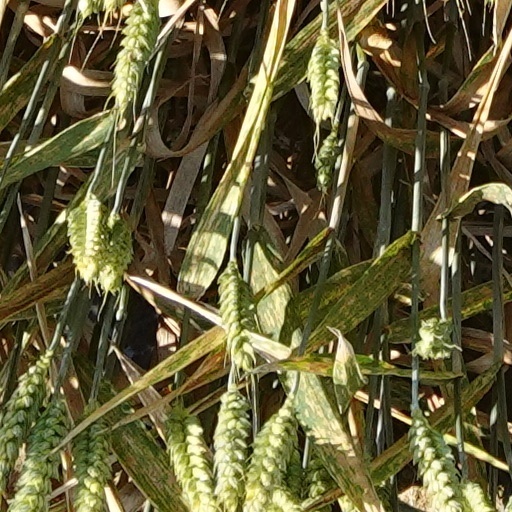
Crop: wheat